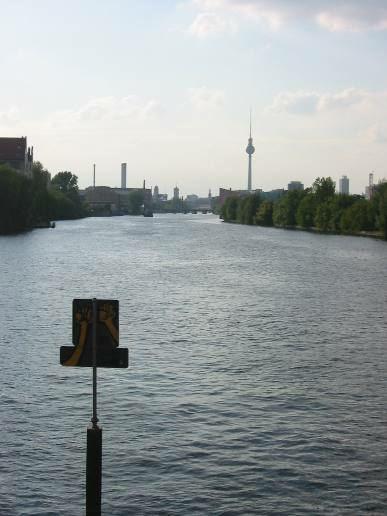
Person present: No